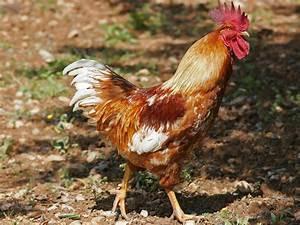
chicken